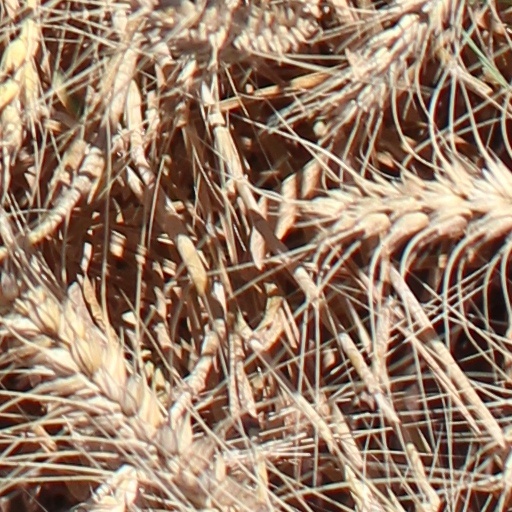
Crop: wheat